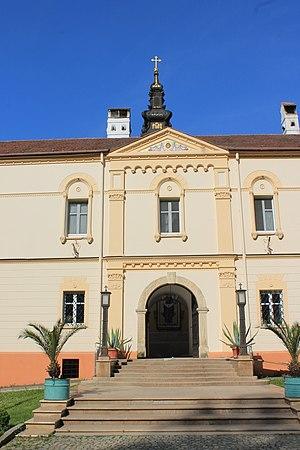
Le monastère de Gregeteg est un monastère orthodoxe serbe situé en Serbie dans la province autonome de Voïvodine, près du village de Grgeteg. Il est un des 16 monastères de la Fruška gora, dans la région de Syrmie. Il dépend de l'éparchie de Syrmie et figure sur la liste des monuments culturels d'importance exceptionnelle de la République de Serbie.